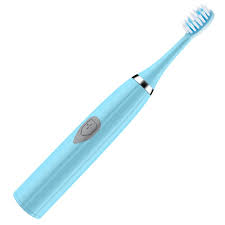
Waste category: trash